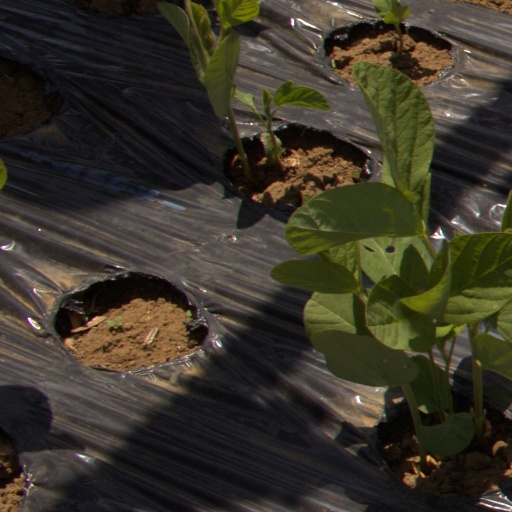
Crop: Jerusalem artichoke